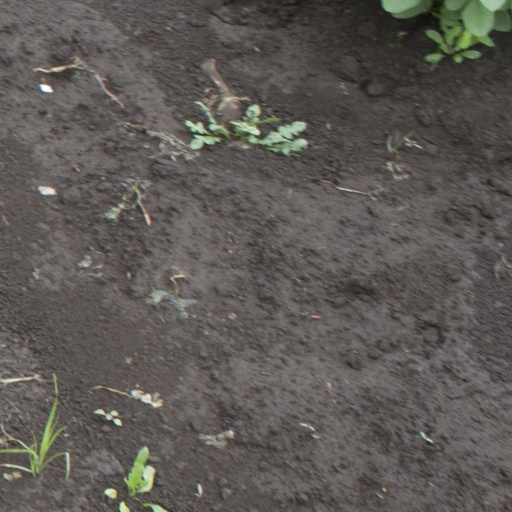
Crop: soybean